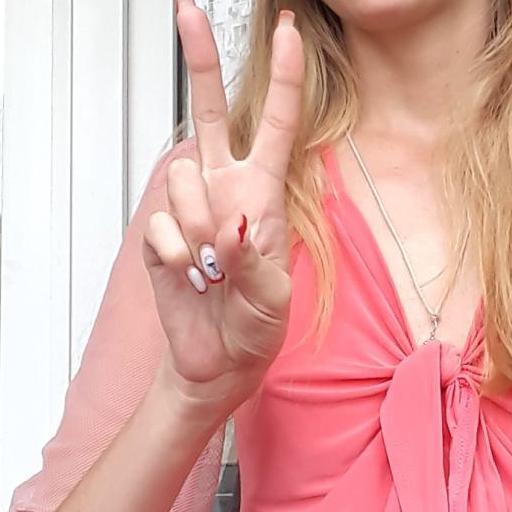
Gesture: peace